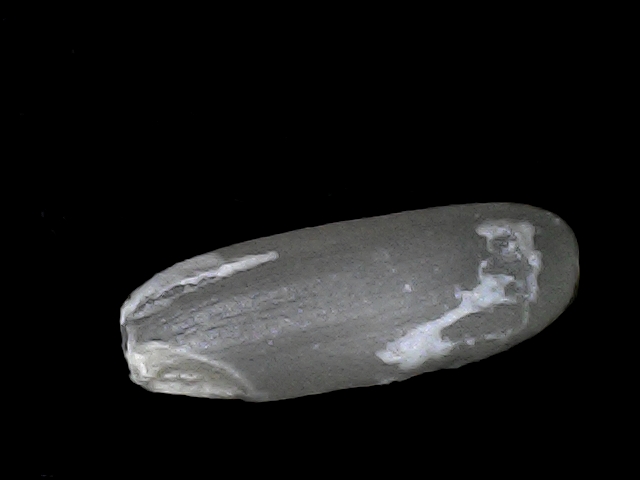
Rice variety: BD49